San Diego

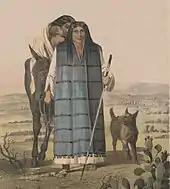
The Kumeyaay, referred to by the Spanish as "Diegueños", have inhabited the area for thousands of years.

What has been referred to as the San Dieguito complex was established in the area at least 9,000 years ago. The Kumeyaay may have culturally evolved from this complex or migrated into the area around 1000 C.E. Archaeologist Malcolm Rogers hypothesized that the early cultures of San Diego were separate from the Kumeyaay, but this claim is disputed. Rogers later reevaluated his claims, yet they were influential in shaping historical tellings of early San Diego history.